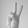
ASL letter: V